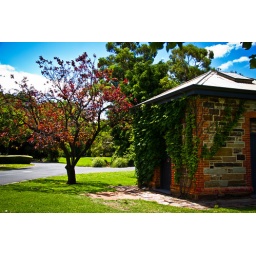
A hut in the adelaide botanic gardens, along with a red tree seemed like a good shot.